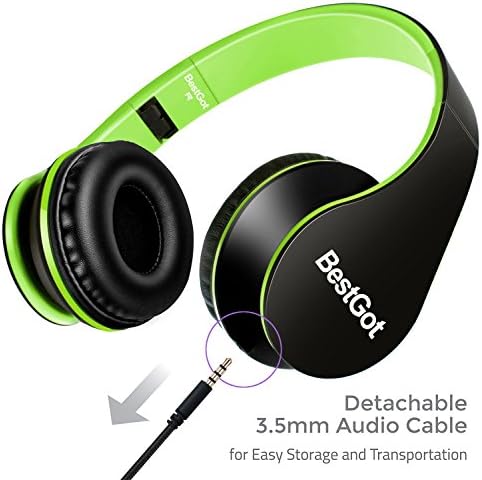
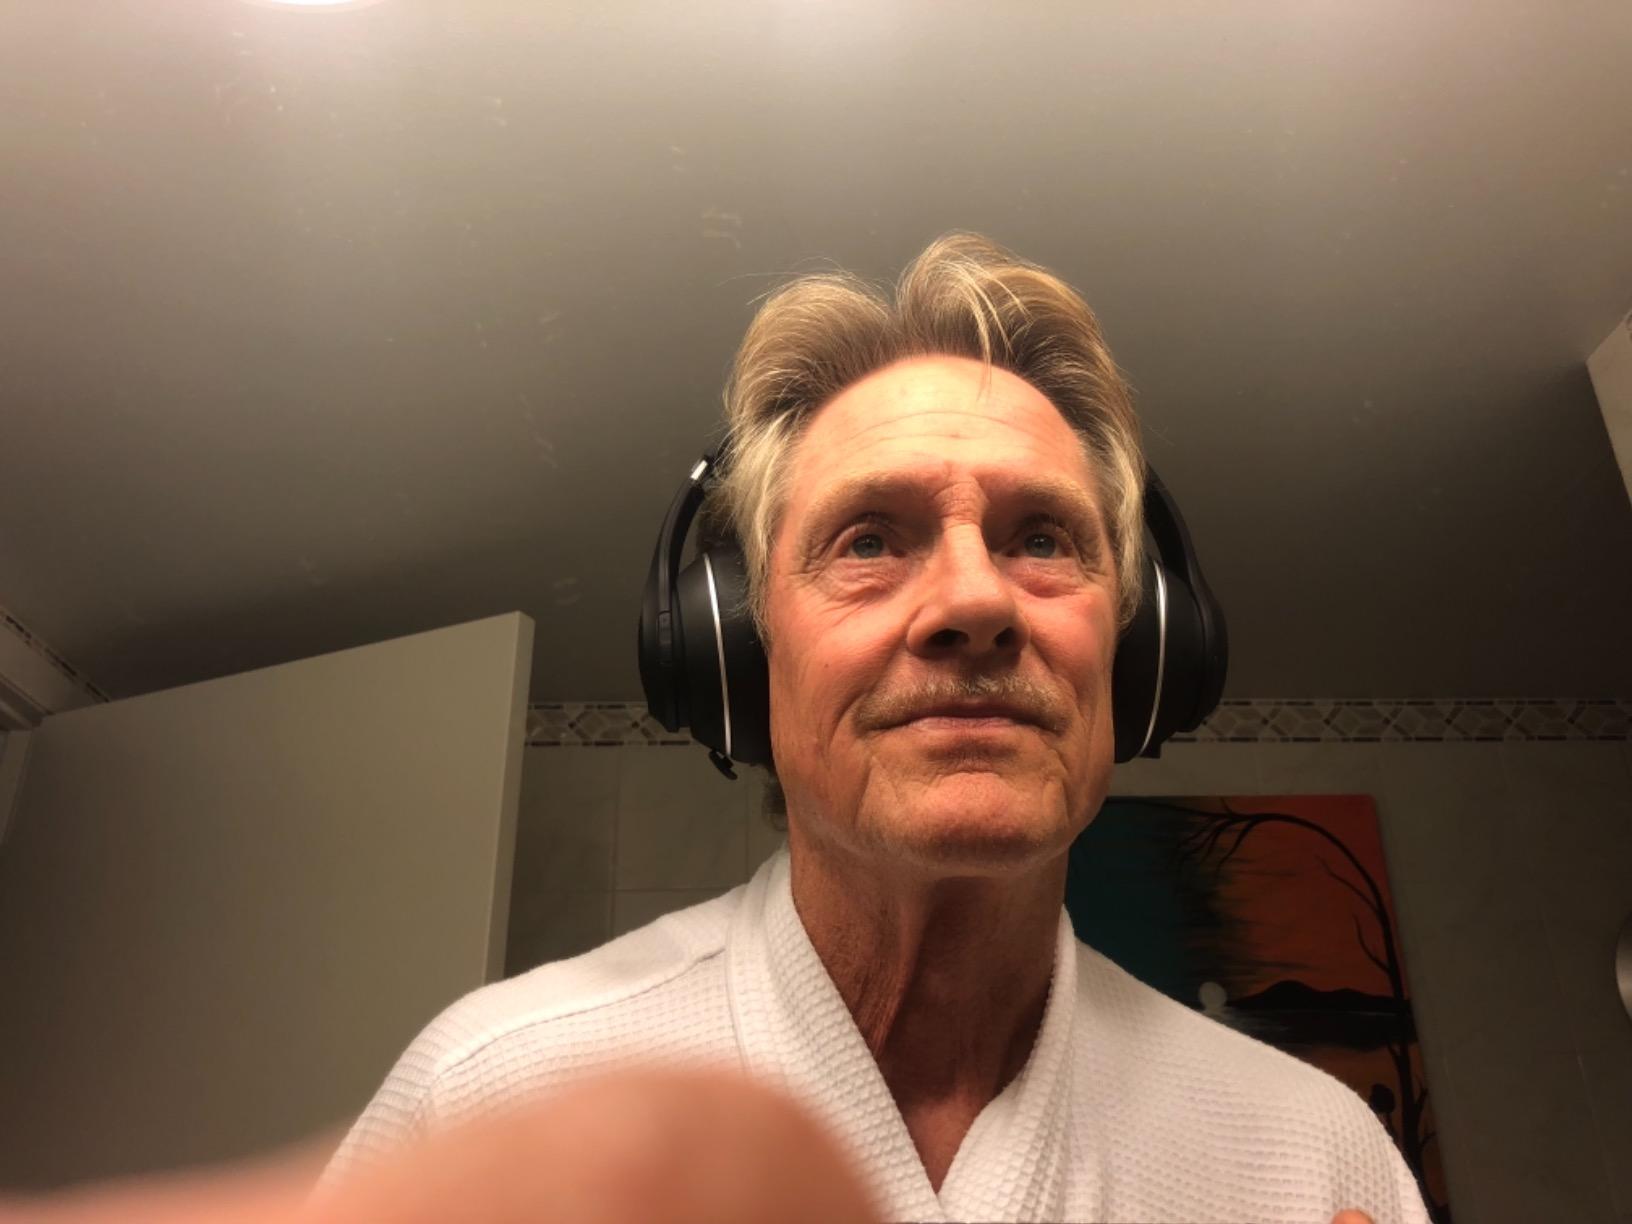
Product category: headphones
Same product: no